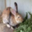
Label: rabbit